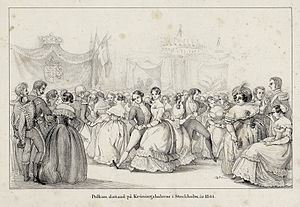
Polka
Der danses polka i Stockholm 1844 (Nordiska Museet).
Polka er en pardans i 2/4-takt.